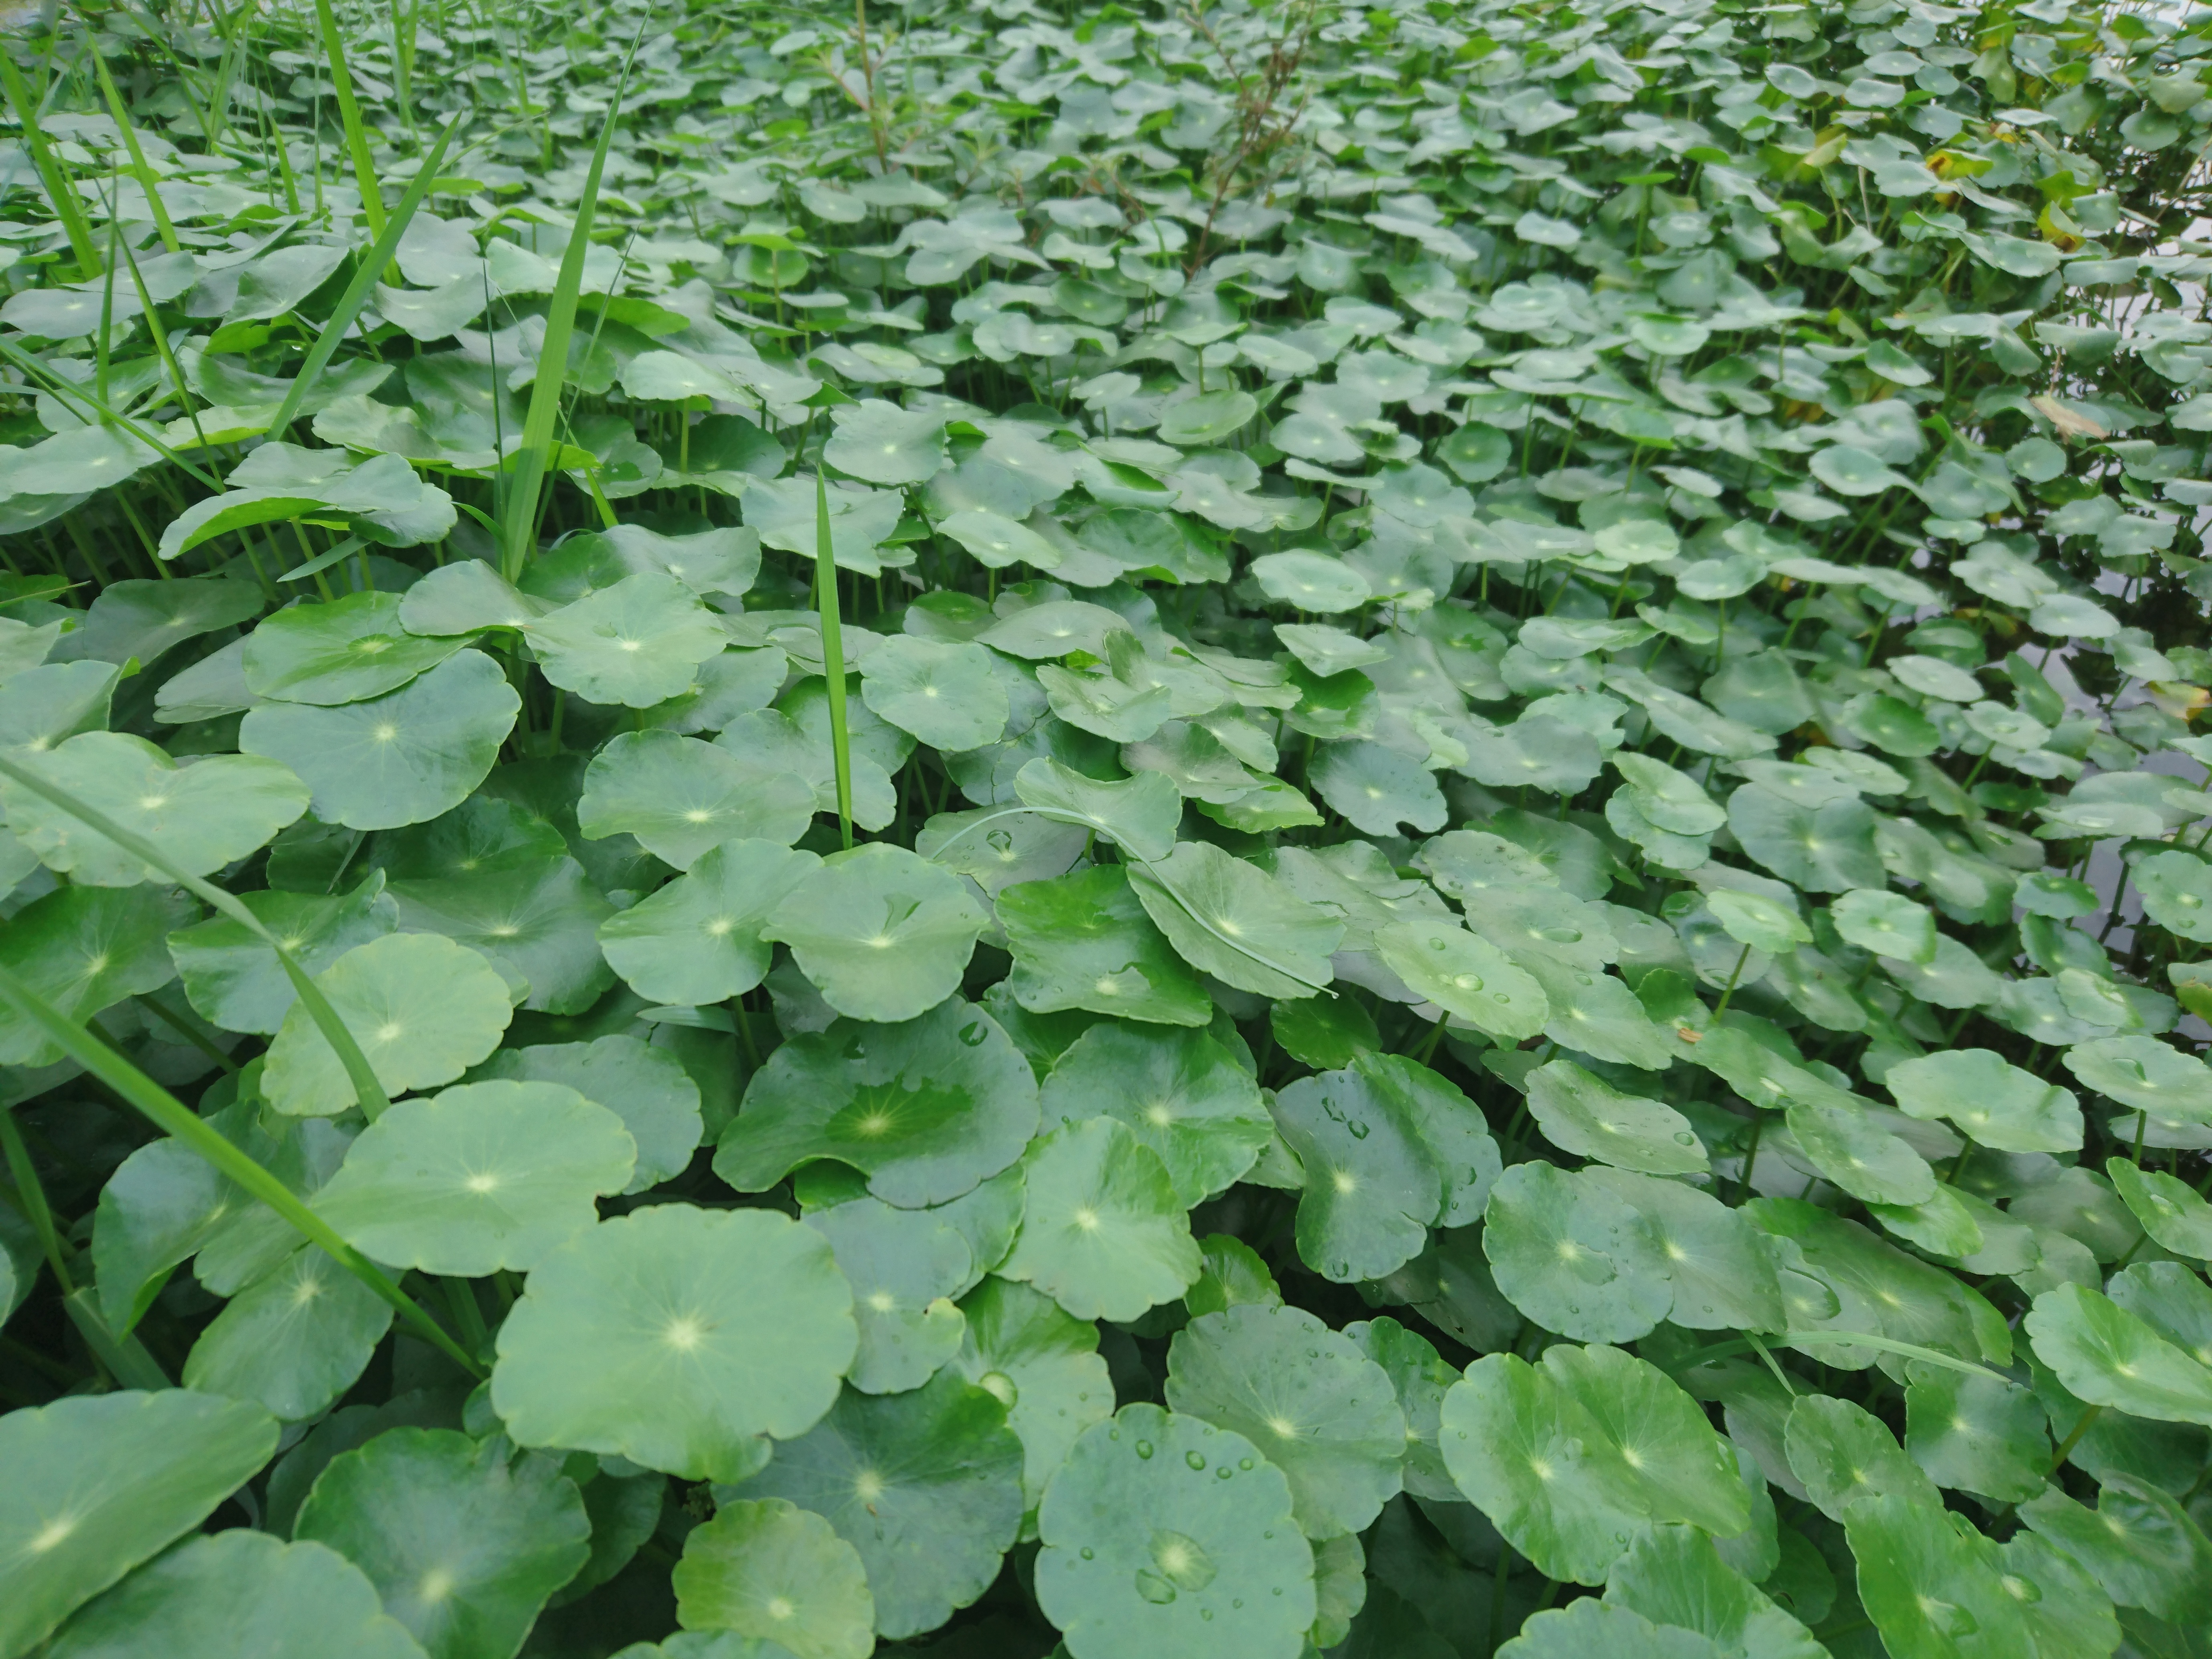
plant, leaf, flower, green, herb, produce, botany, aquatic plant, groundcover, gold money grass, lysimachia, mirror grass, ping grass, ecosystem, flowering plant, annual plant, land plant, centella